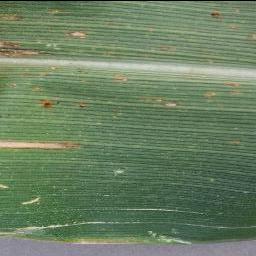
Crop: corn
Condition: (maize)_cercospora_spot_gray_spot